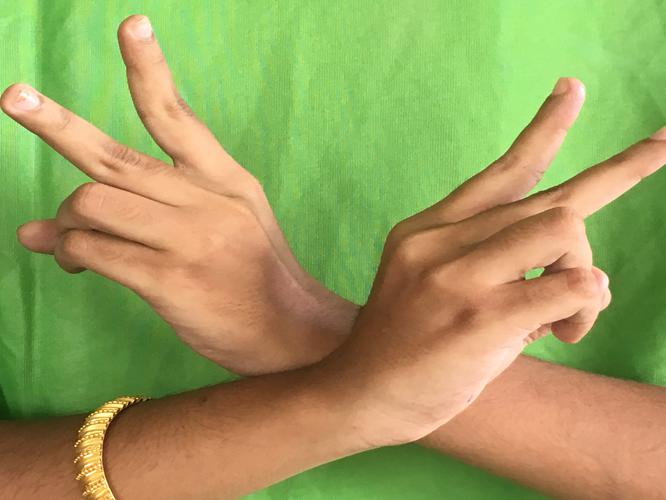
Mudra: Kartariswastika
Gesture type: double_hand